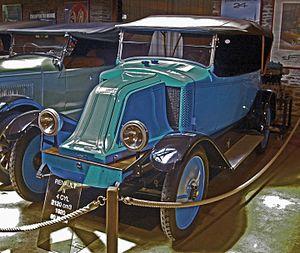
Renault 10CV est l’appellation commerciale d'une automobile de la marque Renault produite de 1903 à 1912 puis de 1919 à 1933.